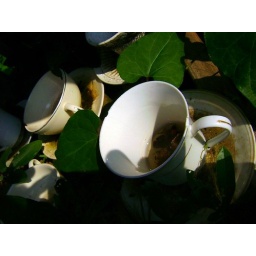
There were a bunch of teacups sitting in and around the ivy, thought it was cute